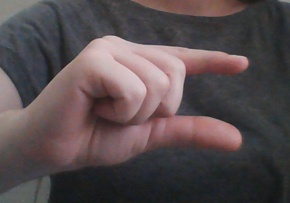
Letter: dal